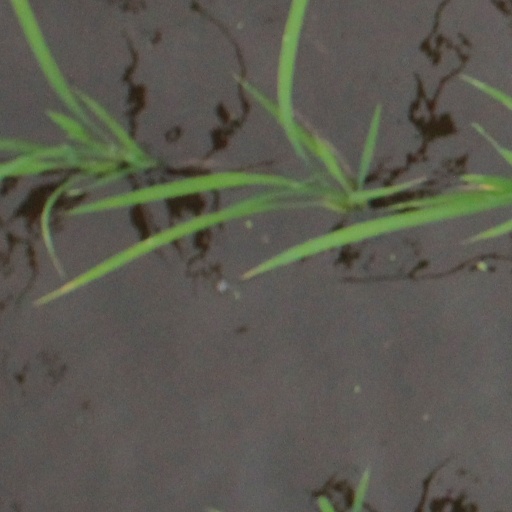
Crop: rice